Matilda Carse

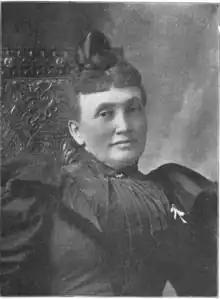
Matilda B. Carse

In 1885, she began planning for the Woman's Temperance Temple in the center of Chicago's financial district, the national headquarters of the WCTU.